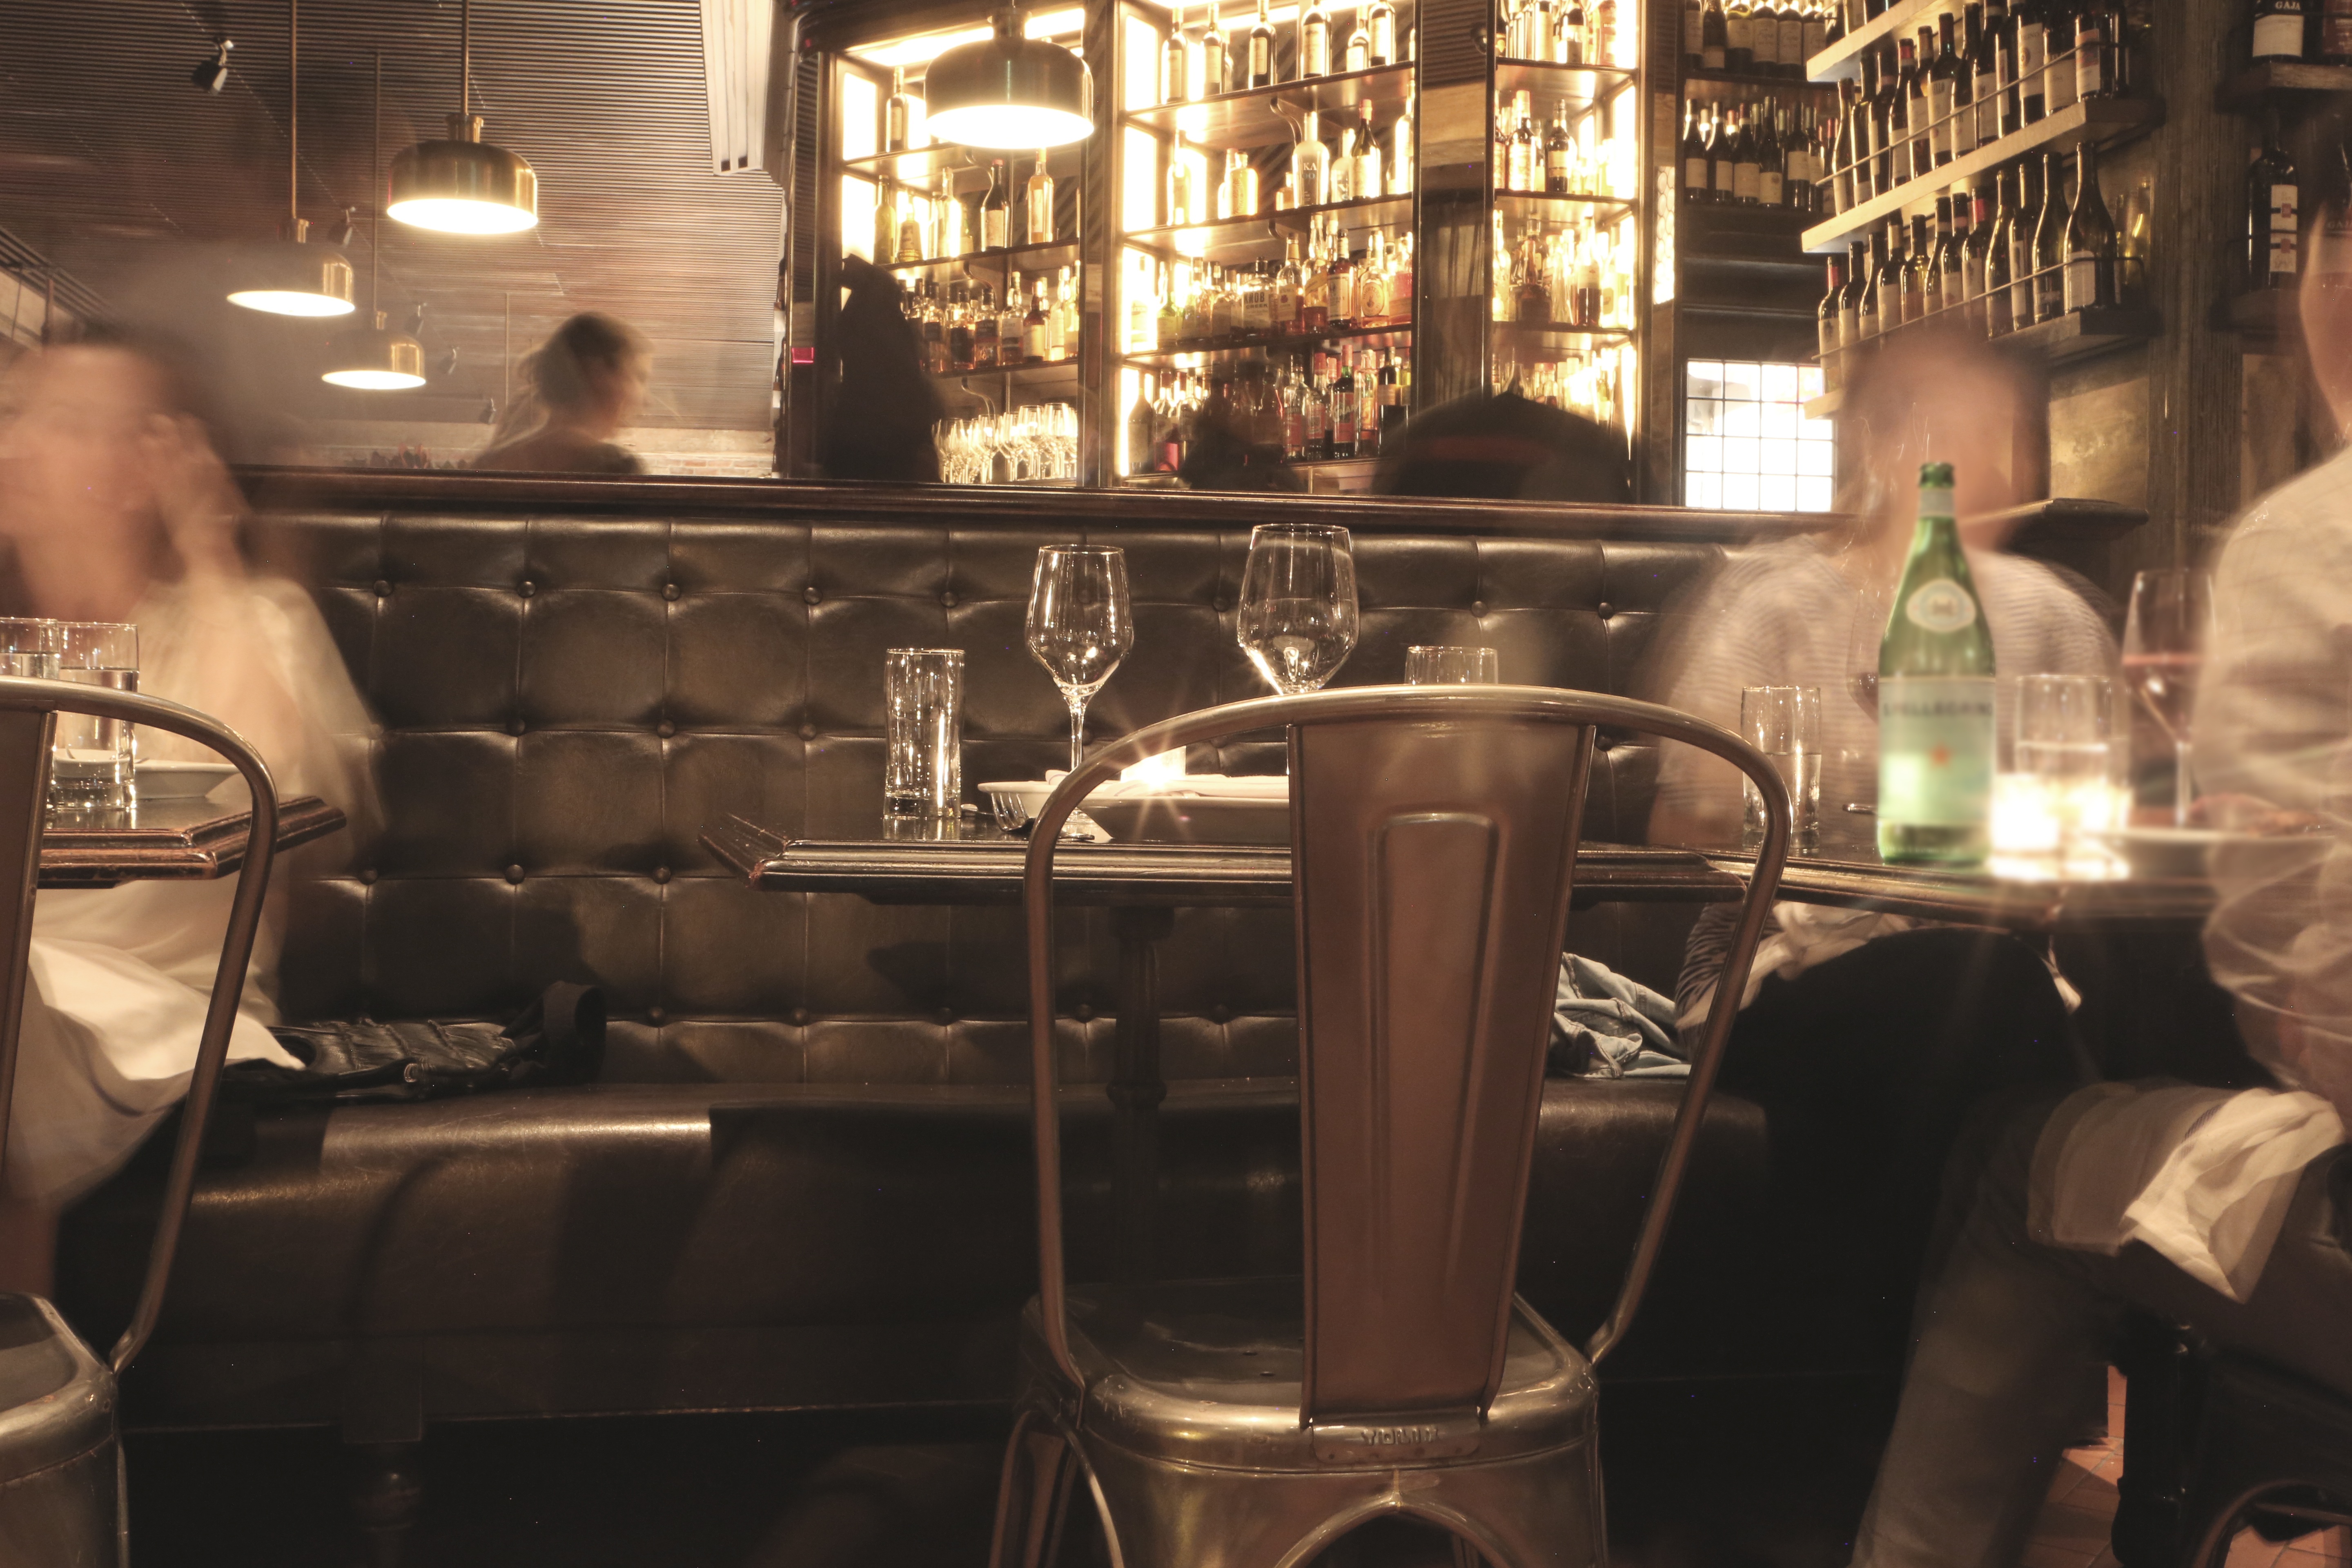
table, water, people, leather, retro, seat, glass, restaurant, bar, meal, relax, beverage, drink, bottle, nightlife, club, room, lifestyle, alcohol, cocktail, martini, lounge, eating, chairs, lights, dining, bottles, utensils, service, entertainment, plates, comfortable, wine glasses, sense